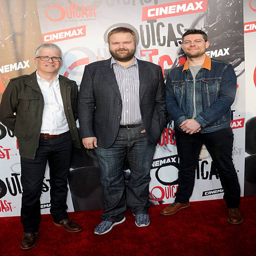
tv writer , comic book creator and actor arrive for the premiere .